Michel de Codignac

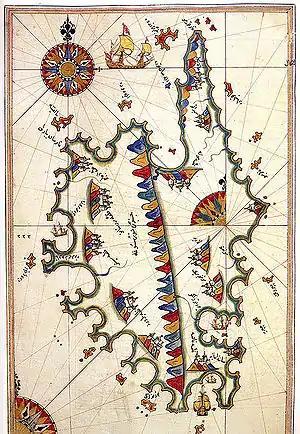
Codignac was involved in the diplomacy behind the Franco-Ottoman invasion of Corsica in 1553.

Michel de Codignac was French Ambassador to the Ottoman Empire from 1553 to 1556, and successor to Gabriel de Luetz d'Aramon.